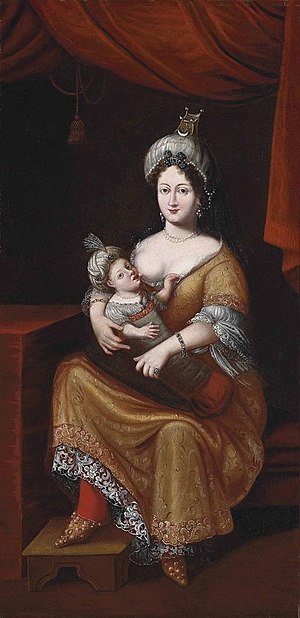
Kösem Sultan
Kösem også kendt som Mâh-Peyker Sultan var konkubine til sultan Ahmed 1. af Det Osmanniske Rige, mor til Murad 4. og Ibrahim 1. og bedstemor til Mehmed 4. Hun var det osmanniske imperiums formelle regent to gange: som formynder for sin søn Murad IV mellem 1623 og 1632, og som formynder for sin sønnesøn Mehmed IV fra 1648 til 1651. Hun anses for at have været rigets regent de facto mellem 1623 og 1651. Kösem var en af kun to kvinder som formelt regerede det osmanniske rige og regnes som den mægtigste kvinde i det muslimske Tyrkiets historie.